Didier Deschamps

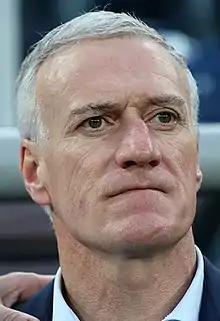
Deschamps as France manager in 2018

Didier Claude Deschamps (born 15 October 1968) is a French professional football manager and former player who has been managing the France national team since 2012. He played as a defensive midfielder for several clubs, in France, Italy, England and Spain, namely Marseille, Juventus, Chelsea and Valencia, as well as Nantes and Bordeaux. Nicknamed "the water-carrier", Deschamps was an intelligent and hard-working defensive midfielder who excelled at winning back possession and subsequently starting attacking plays, and also stood out for his leadership throughout his career. As a French international, he was capped on 103 occasions and took part at three UEFA European Championships and one FIFA World Cup, captaining his nation to victories in the 1998 World Cup and Euro 2000.